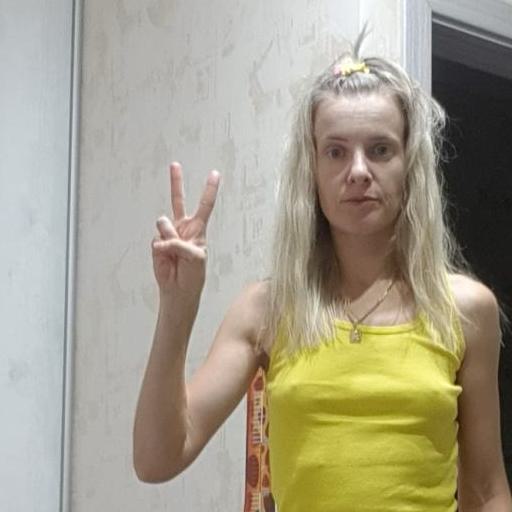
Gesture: peace